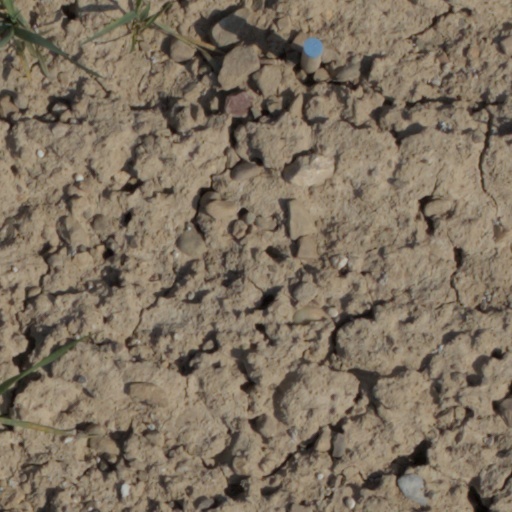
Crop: wheat